Upton Sinclair

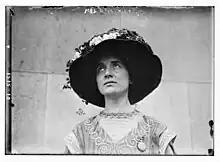
Meta Fuller Sinclair

Sinclair considered himself a poet and dedicated his time to writing poetry. In 1904, Sinclair spent seven weeks in disguise, working undercover in Chicago's meatpacking plants to research his novel "The Jungle" (1906), a political exposé that addressed conditions in the plants, as well as the lives of poor immigrants. When it was published two years later, it became a bestseller. In the spring of 1905, Sinclair issued a call for the formation of a new organization, a group to be called the Intercollegiate Socialist Society.